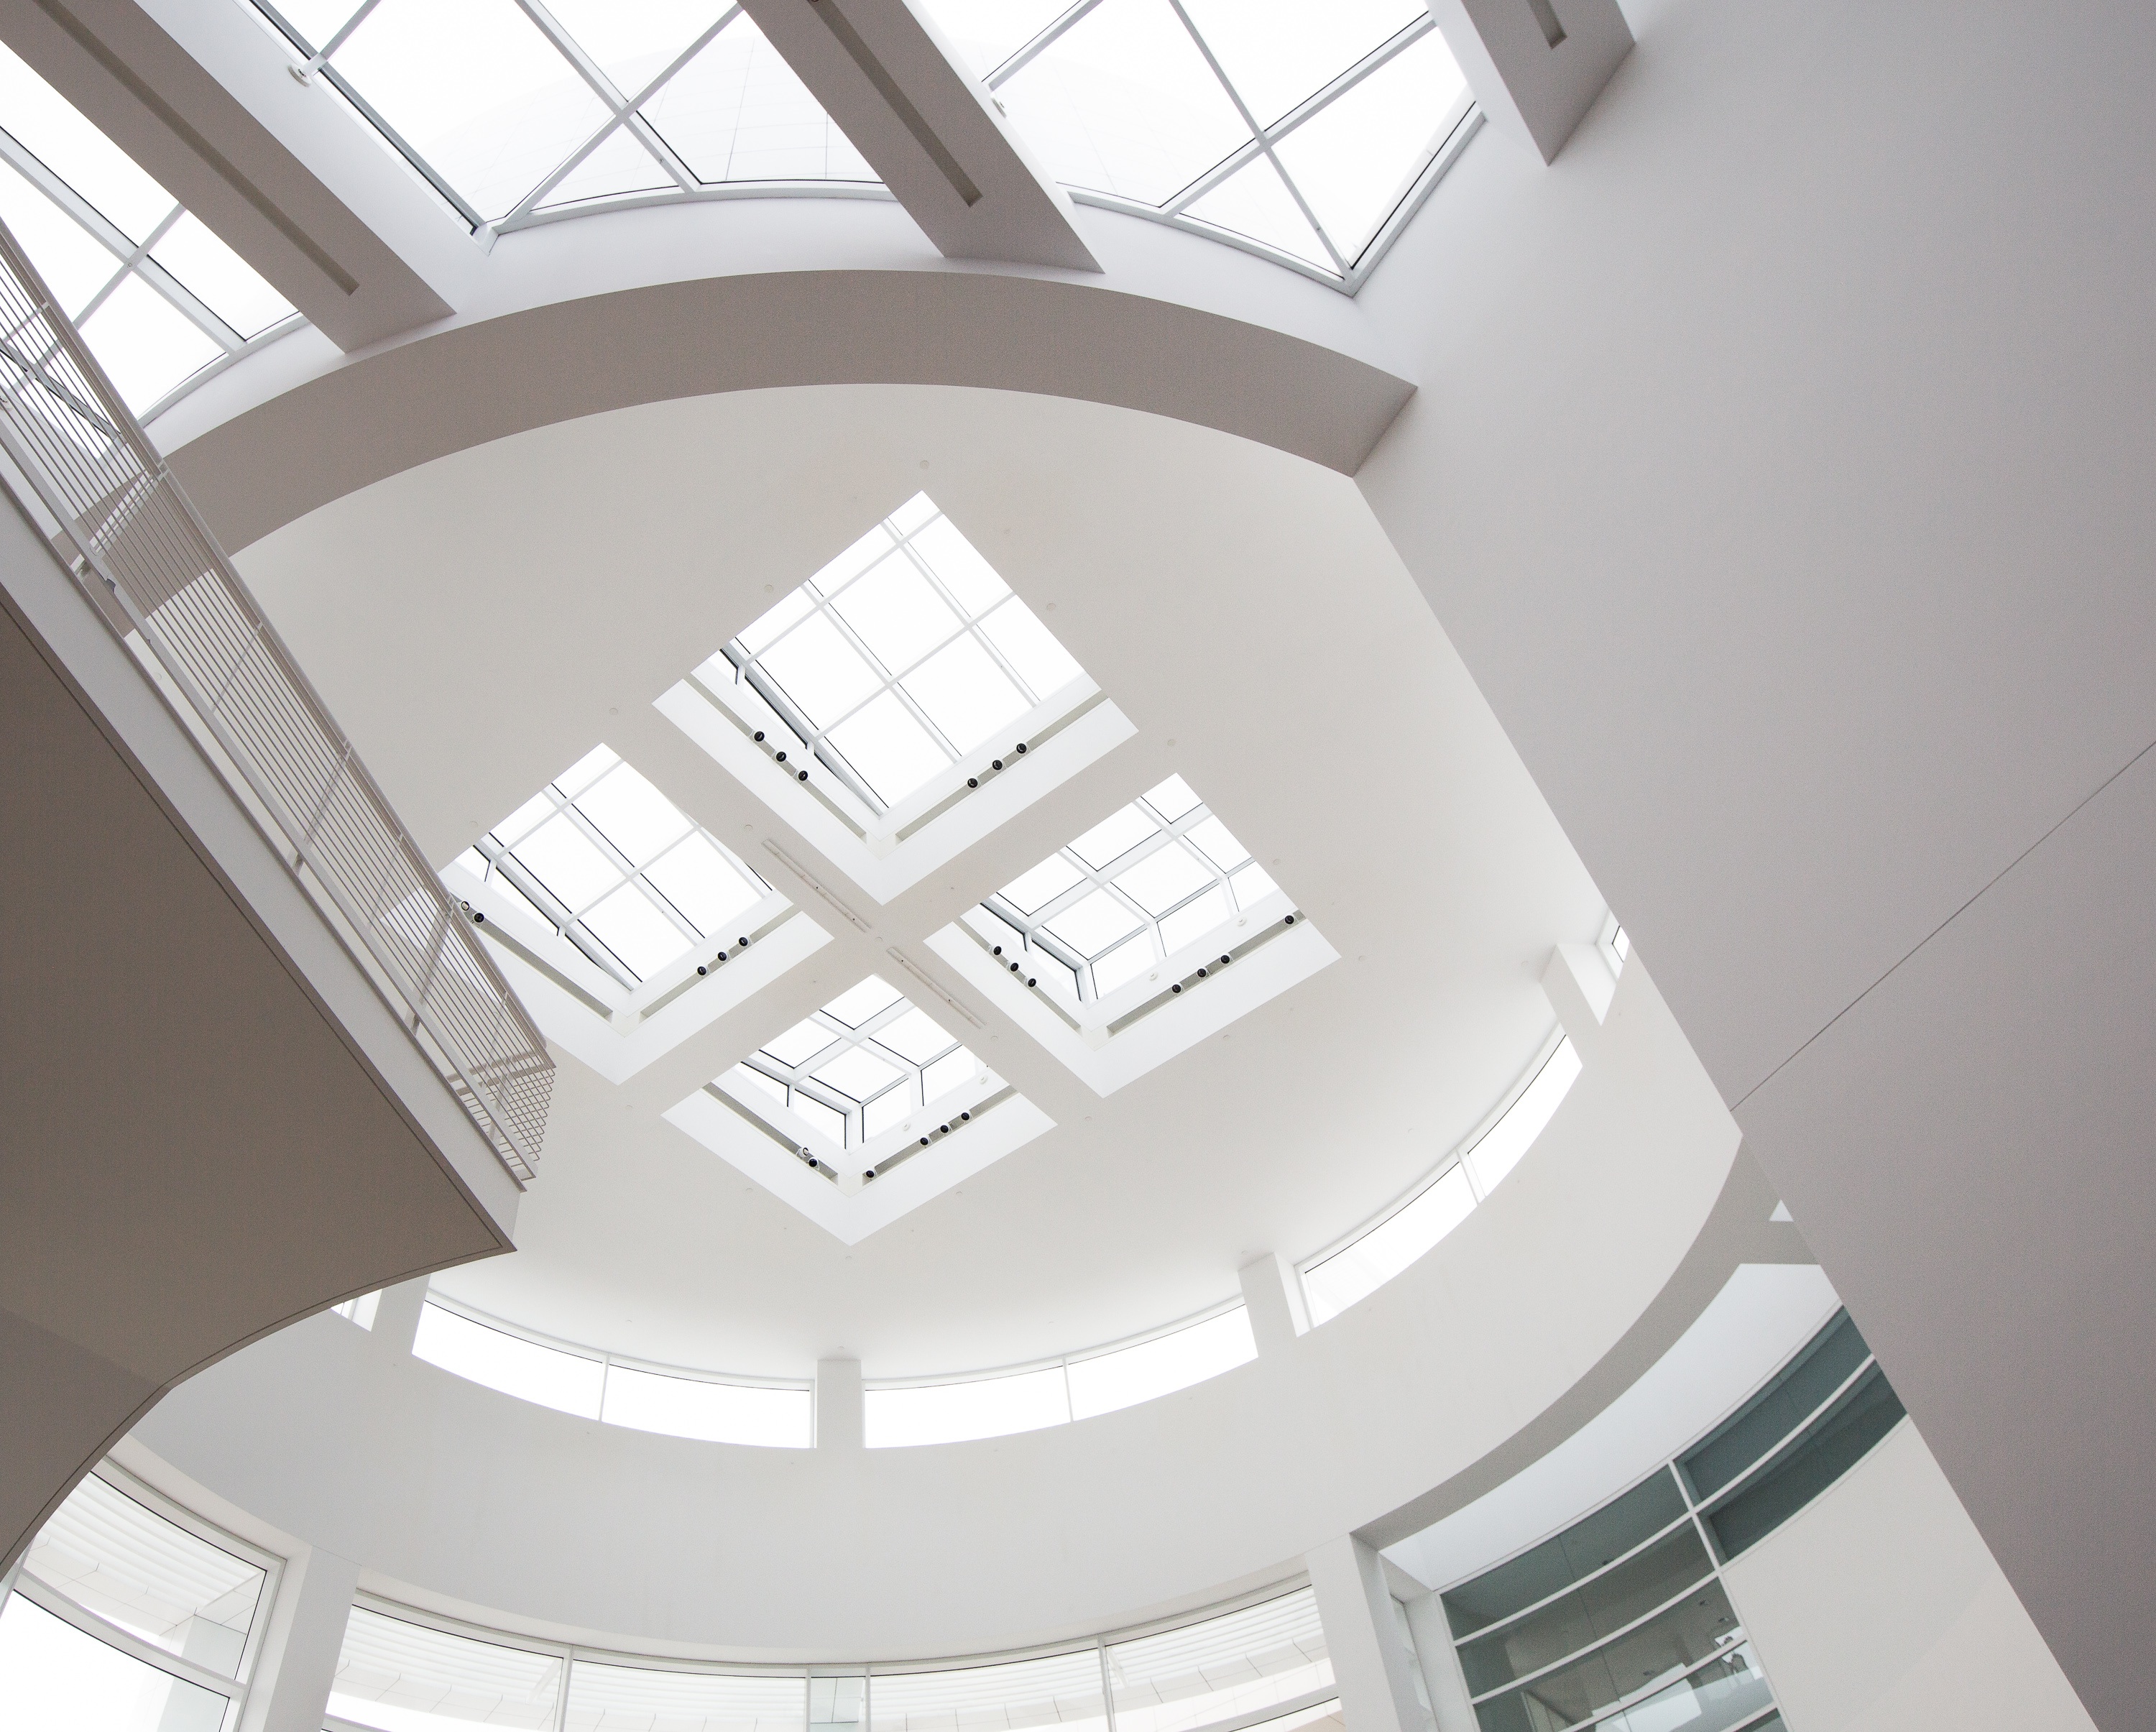
architecture, structure, white, window, building, ceiling, facade, lighting, interior design, design, stairs, symmetry, dome, lobby, daylighting